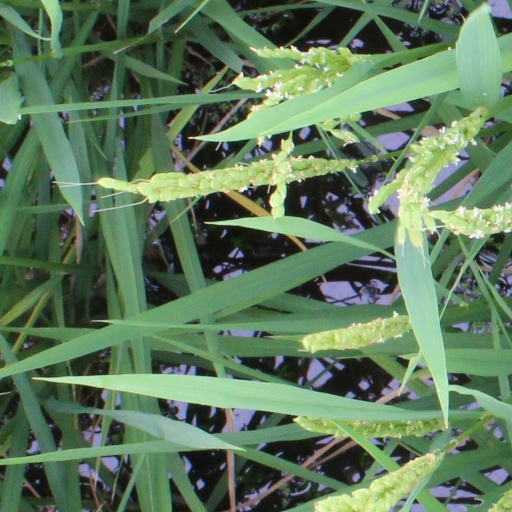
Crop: rice